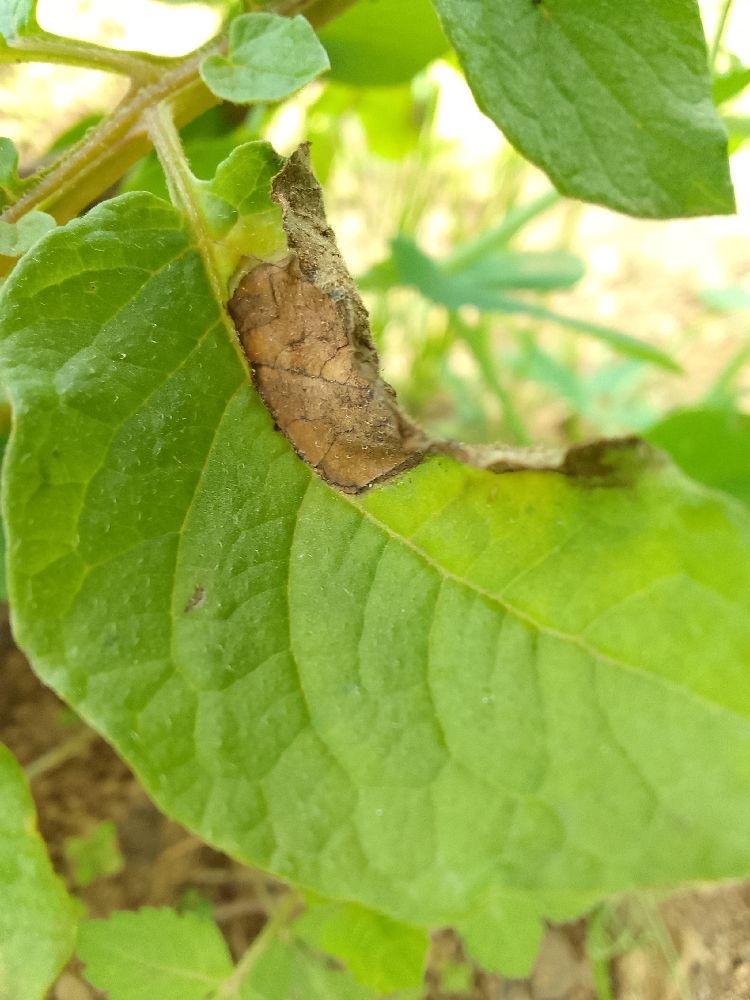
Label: Late blight